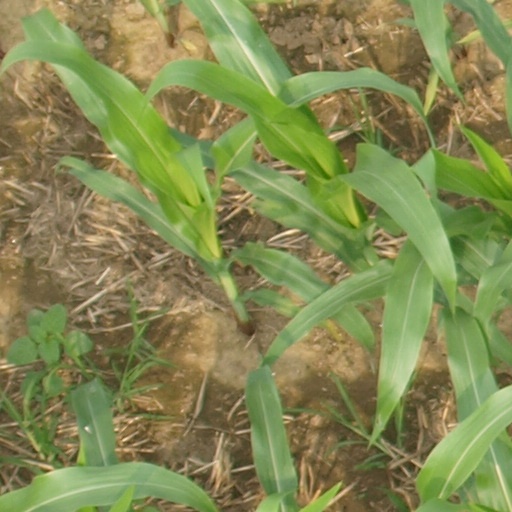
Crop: maize; corn